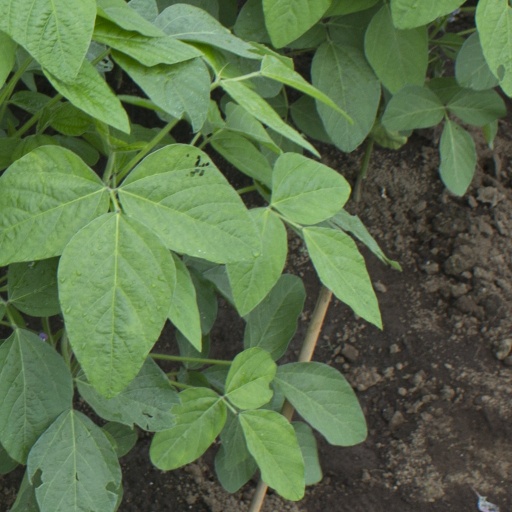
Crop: soybean